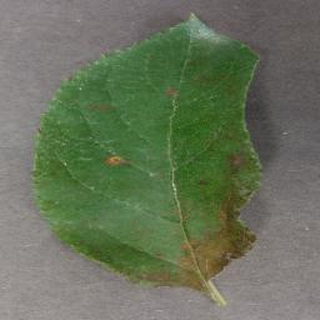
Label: apple_cedar_apple_rust